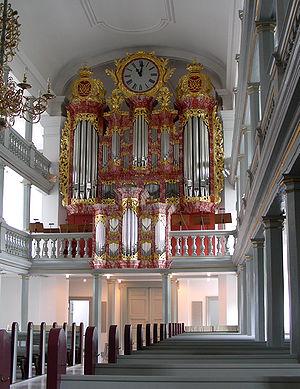
Lambert Daniel Kastens, né vers 1690 dans le Nord de l'Allemagne sous le nom Lambert Daniel Carstens, mort le 30 octobre 1744 à Viborg au Danemark, est un facteur d'orgue allemand dont les réalisations les plus importantes se trouvent au Danemark.